Herbal

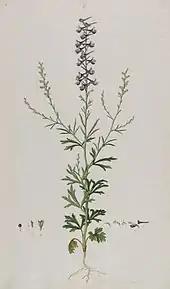
Illustration of "Delphinium peregrinum" in "Flora Graeca" by John Sibthorp and Ferdinand Bauer (1806–1840)

The legacy of the herbal extends beyond medicine to botany and horticulture. Herbal medicine is still practiced in many parts of the world but the traditional grand herbal, as described here, ended with the European Renaissance, the rise of modern medicine and the use of synthetic and industrialized drugs. The medicinal component of herbals has developed in several ways. Firstly, discussion of plant lore was reduced and with the increased medical content there emerged the official pharmacopoeia. The first British Pharmacopoeia was published in the English language in 1864, but gave such general dissatisfaction both to the medical profession and to chemists and druggists that the General Medical Council brought out a new and amended edition in 1867. Secondly, at a more popular level, there are the books on culinary herbs and herb gardens, medicinal and useful plants. Finally, the enduring desire for simple medicinal information on specific plants has resulted in contemporary herbals that echo the herbals of the past, an example being Maud Grieve's "A Modern Herbal", first published in 1931 but with many subsequent editions.